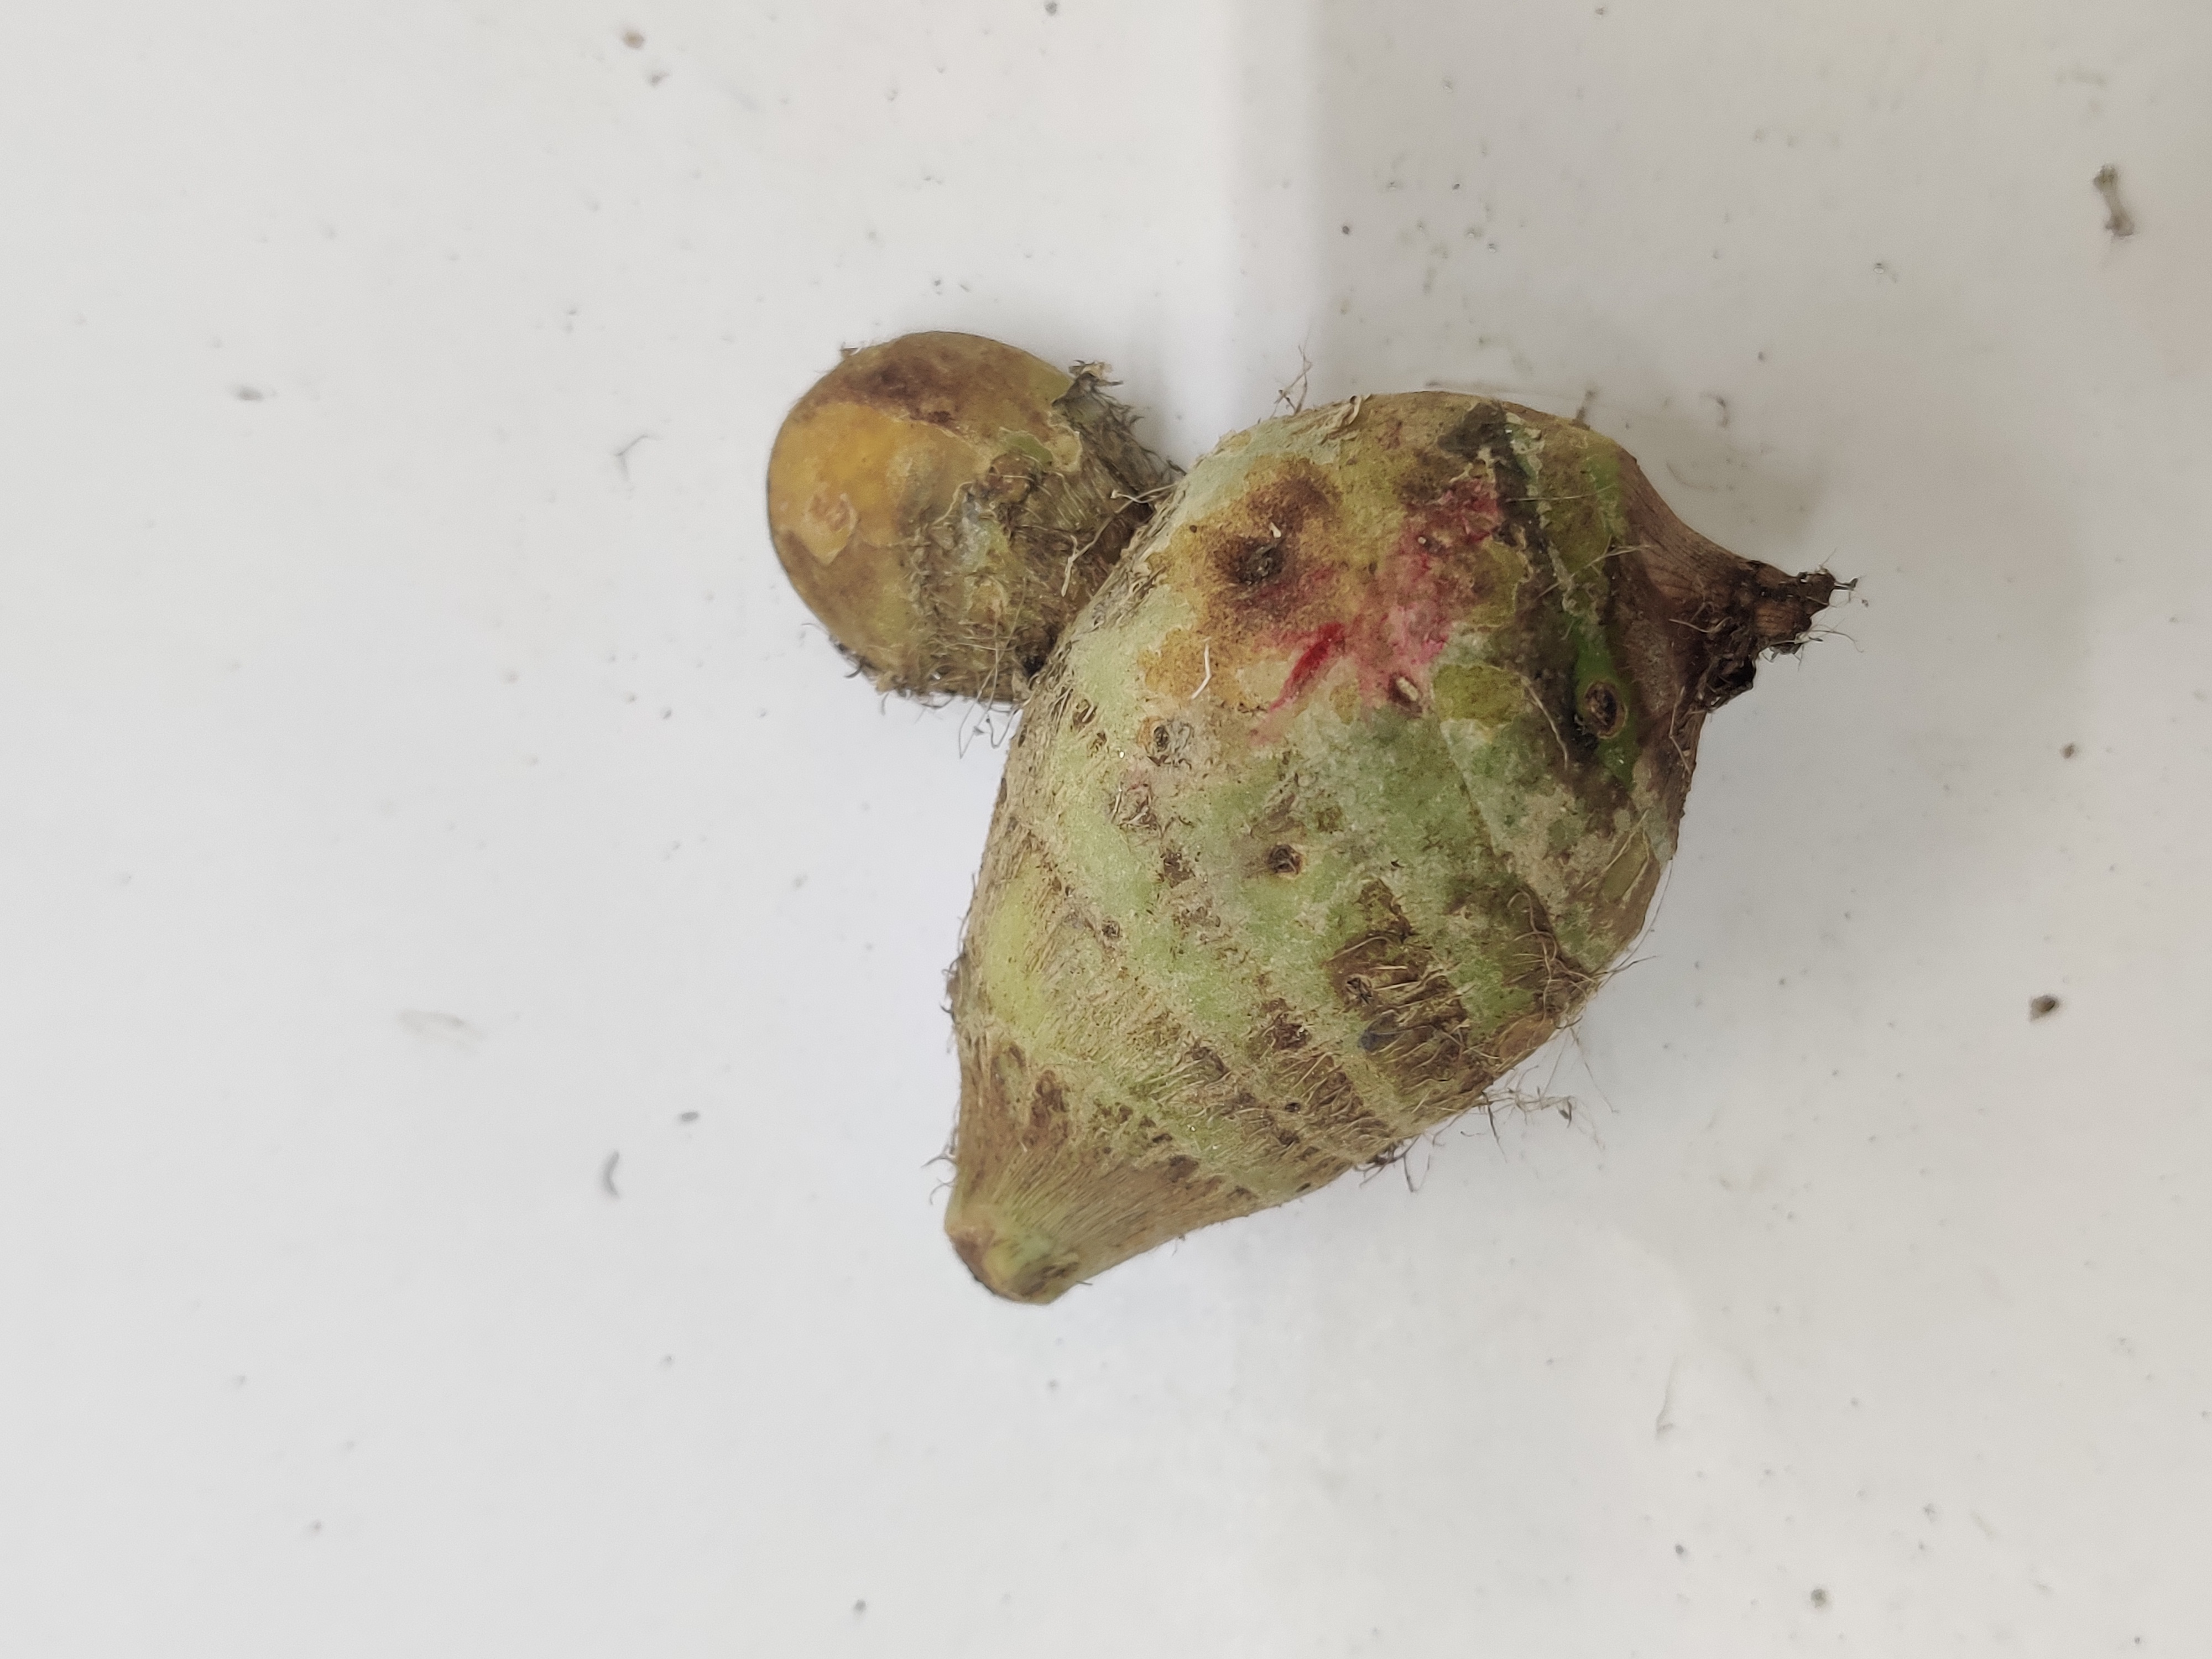
Crop: Taro root
Condition: Severely Damaged